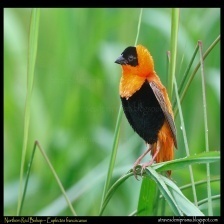
Species: NORTHERN RED BISHOP
Scientific name: EUPLECTES FRANCISCANUS